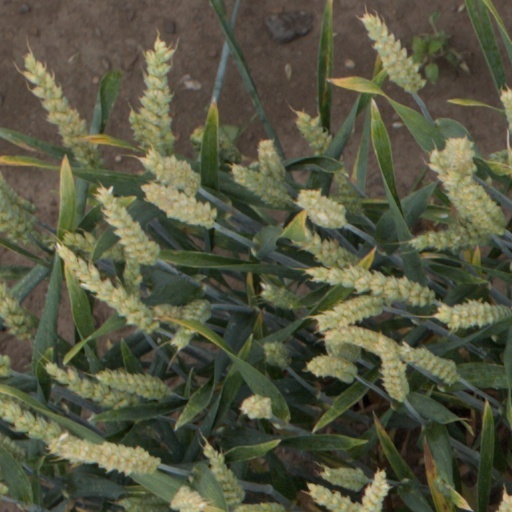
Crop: wheat